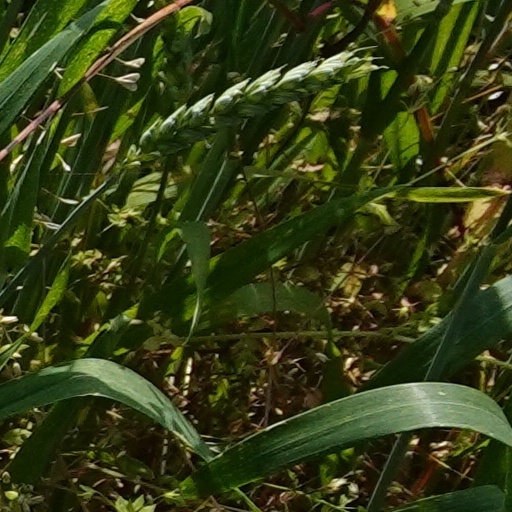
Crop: wheat